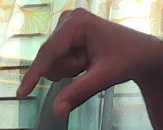
ASL sign: Q